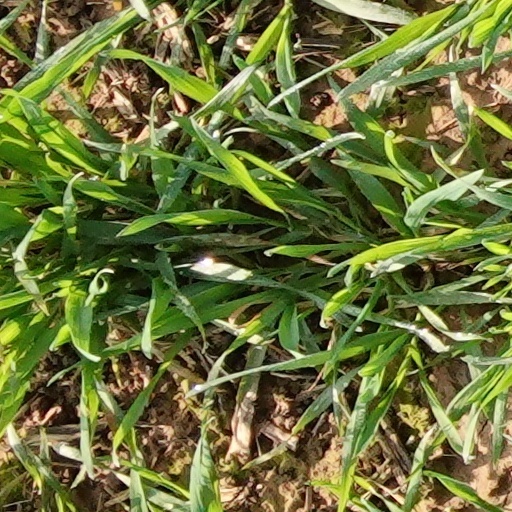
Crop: wheat